Never Ending Story (film)

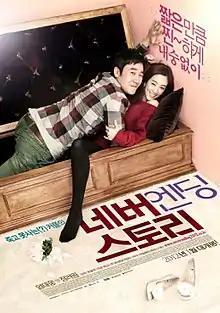
Promotional poster

Never Ending Story is a 2012 South Korean romantic comedy film directed by Jung Yong-joo. Uhm Tae-woong and Jung Ryeo-won star as a mismatched couple who meet at a hospital where they have both been diagnosed with terminal illnesses and decide to spend the rest of their lives together. Kross Pictures remade the film in Vietnamese in 2018 as "100 Days of Sunshine".